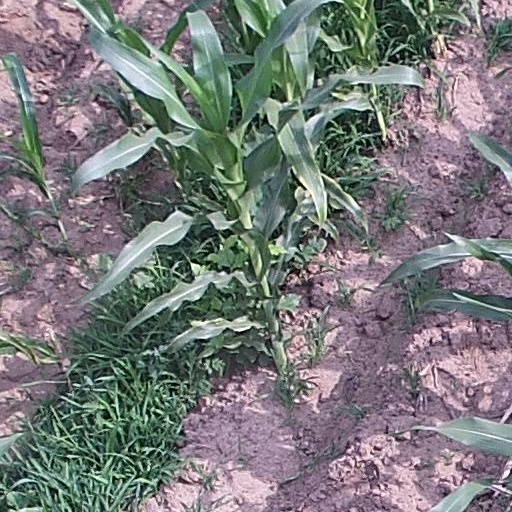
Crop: maize; corn